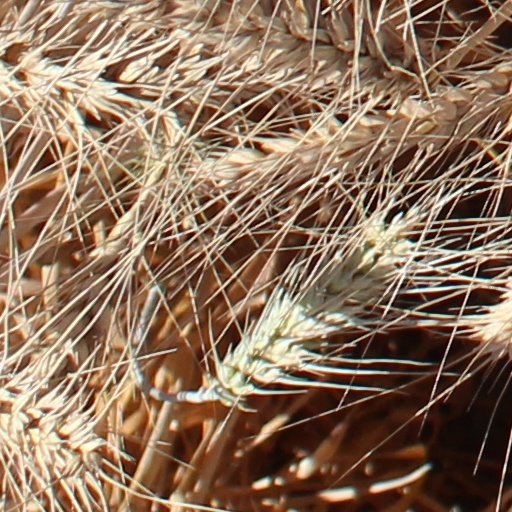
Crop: wheat